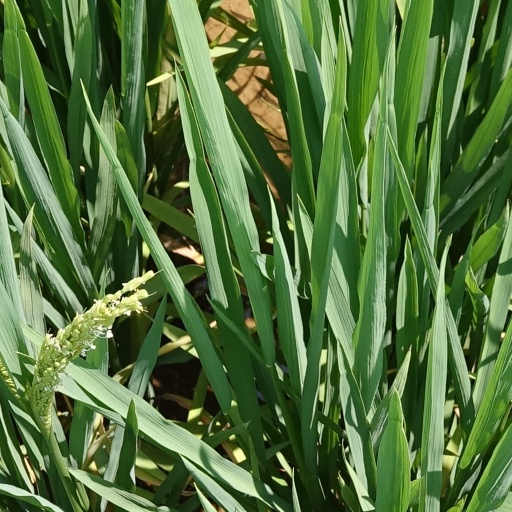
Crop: rice